Aeta Lamb

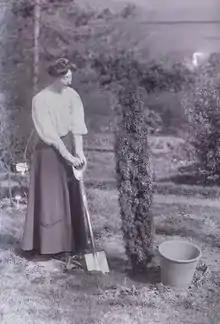
In 1911 at Eagle House Aeta Lamb planted a tree to celebrate her imprisonment. The picture was taken by Colonel Linley Blathwayt

Lamb joined the Women's Social and Political Union in 1906. She was noted to be very eloquent and she wrote some of Christabel Pankhurst's speeches while working in its information department, even being said to be the 'real brains' behind some of Pankhurst's best known rhetoric. In October 1906 Lamb took part in a deputation to the House of Commons and was arrested, but ultimately released after her mother paid her fine. Despite this, she took part in another deputation in February/March 1907, and another in October 1908, resulting in prison terms of a week, then a month, served in Holloway Prison.